Gabard Fénélon

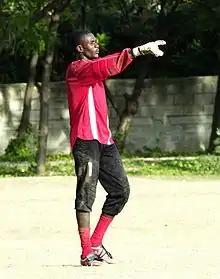
Fénélon in August 2004

Gabard Fénélon (born 3 June 1981) is a Haitian footballer who plays as a goalkeeper for Canadian club CS Mont-Royal Outremont.